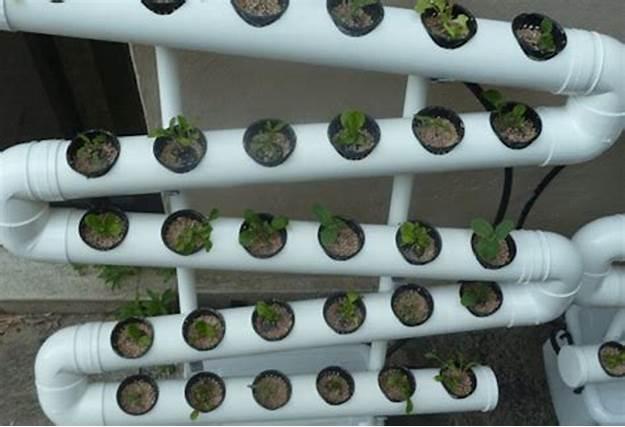
Huu ni mfumo  wa kilimo unajulikana kama [cs]Zigzag Hydropanic System[cs] Mfumo huu unatumia mabomba meupe yaliyopangwa kwa mtindo wa [cs]Zigzag[cs] yakishikilia nyavu vivogo vyenye mimea michanga.